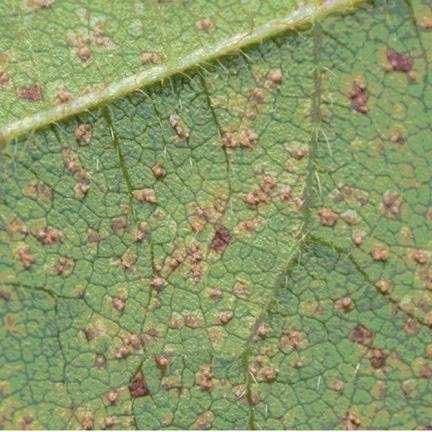
Plant: Soybean
Disease: bean rust